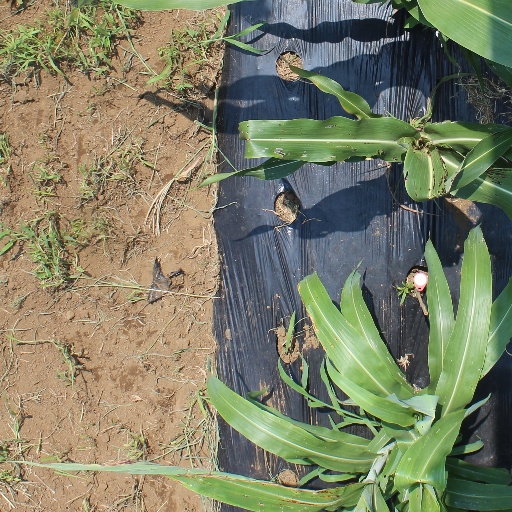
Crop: sorghum